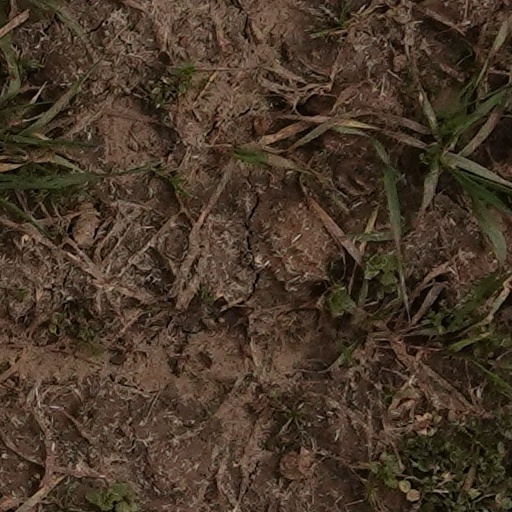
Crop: wheat